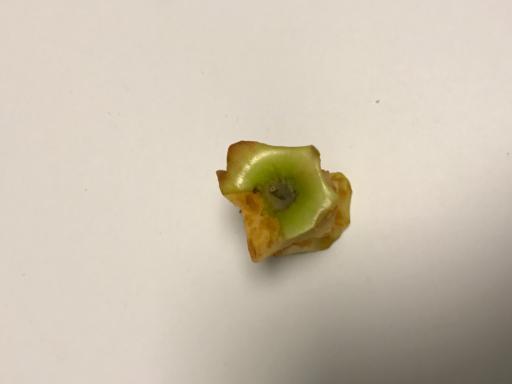
Label: apples